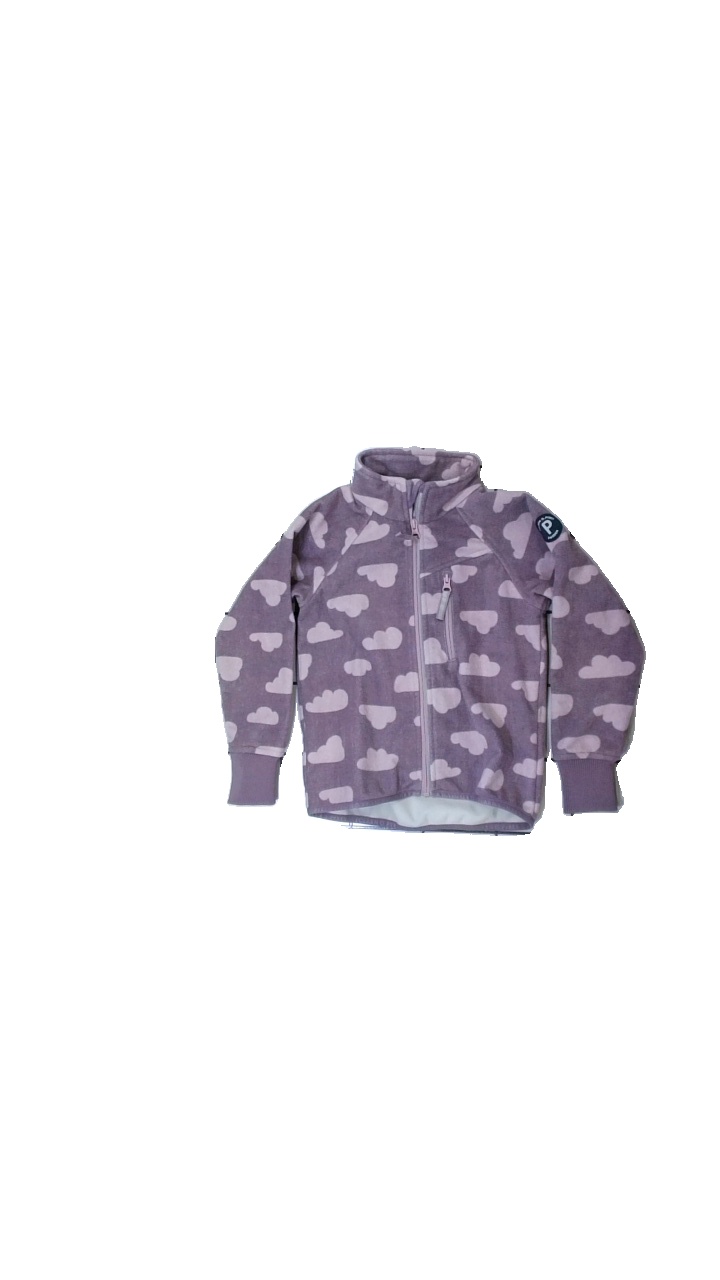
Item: Jacket (Children)
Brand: Polarn Och Pyret
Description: Purple fleece jacket with clouds print from Polarn & Pyret, size 110. Okay condition.
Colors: Purple
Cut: Regular, Turtle neck
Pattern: Other
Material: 100% poly
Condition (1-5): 3
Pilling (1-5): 5
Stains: Minor
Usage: Recycle
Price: <50